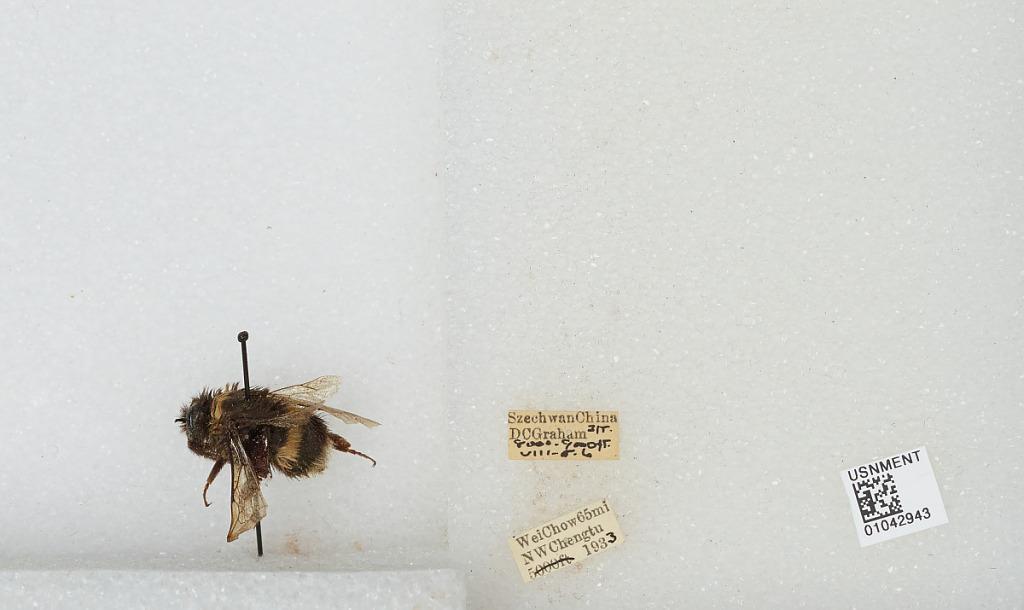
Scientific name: Bombus sp.
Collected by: D. Graham
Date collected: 1933-8-5
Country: China
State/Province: Sichuan
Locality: Wei Chow 65 mi NW Chengdu